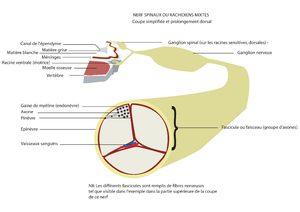
Schéma simplifié d'un nerf avec ses racines
Les nerfs spinaux sont les nerfs qui émergent de la moelle spinale et non du cerveau. Ils sont responsables de la motricité et de la sensibilité des membres, des sphincters et du périnée. Tous les nerfs spinaux sont mixtes.